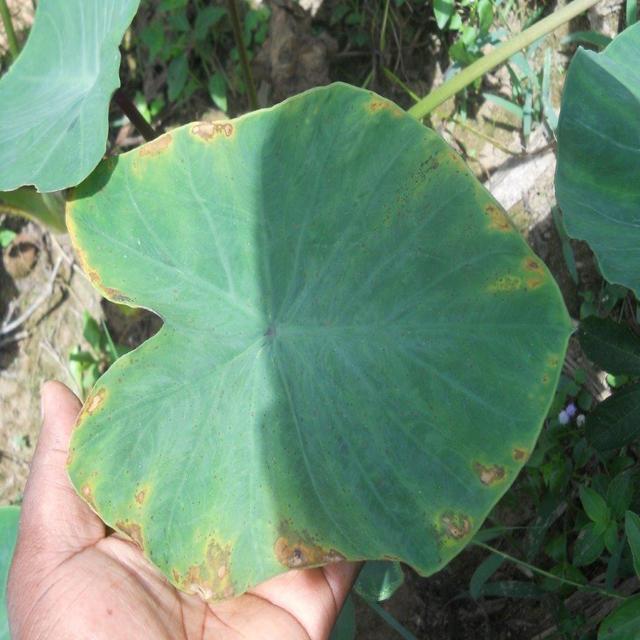
Label: Early_Blight